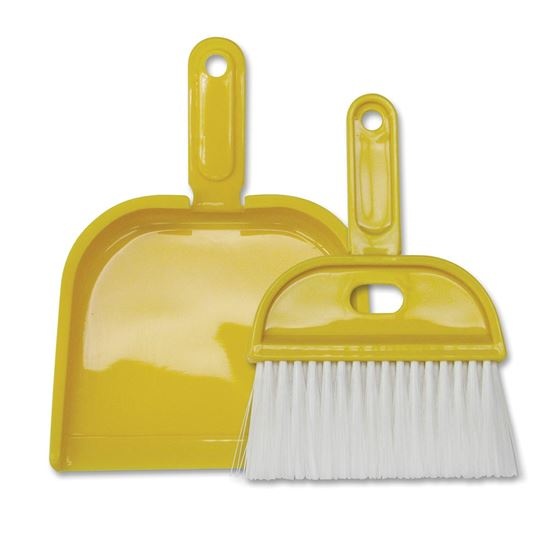
Whisk And Dust Pan
Brand: Stansport
Made of high strength plastic. Whisk broom snaps into dust pan handle. Weight: 4 oz
Category: Home & Garden > Household Supplies > Household Cleaning Supplies > Dustpans